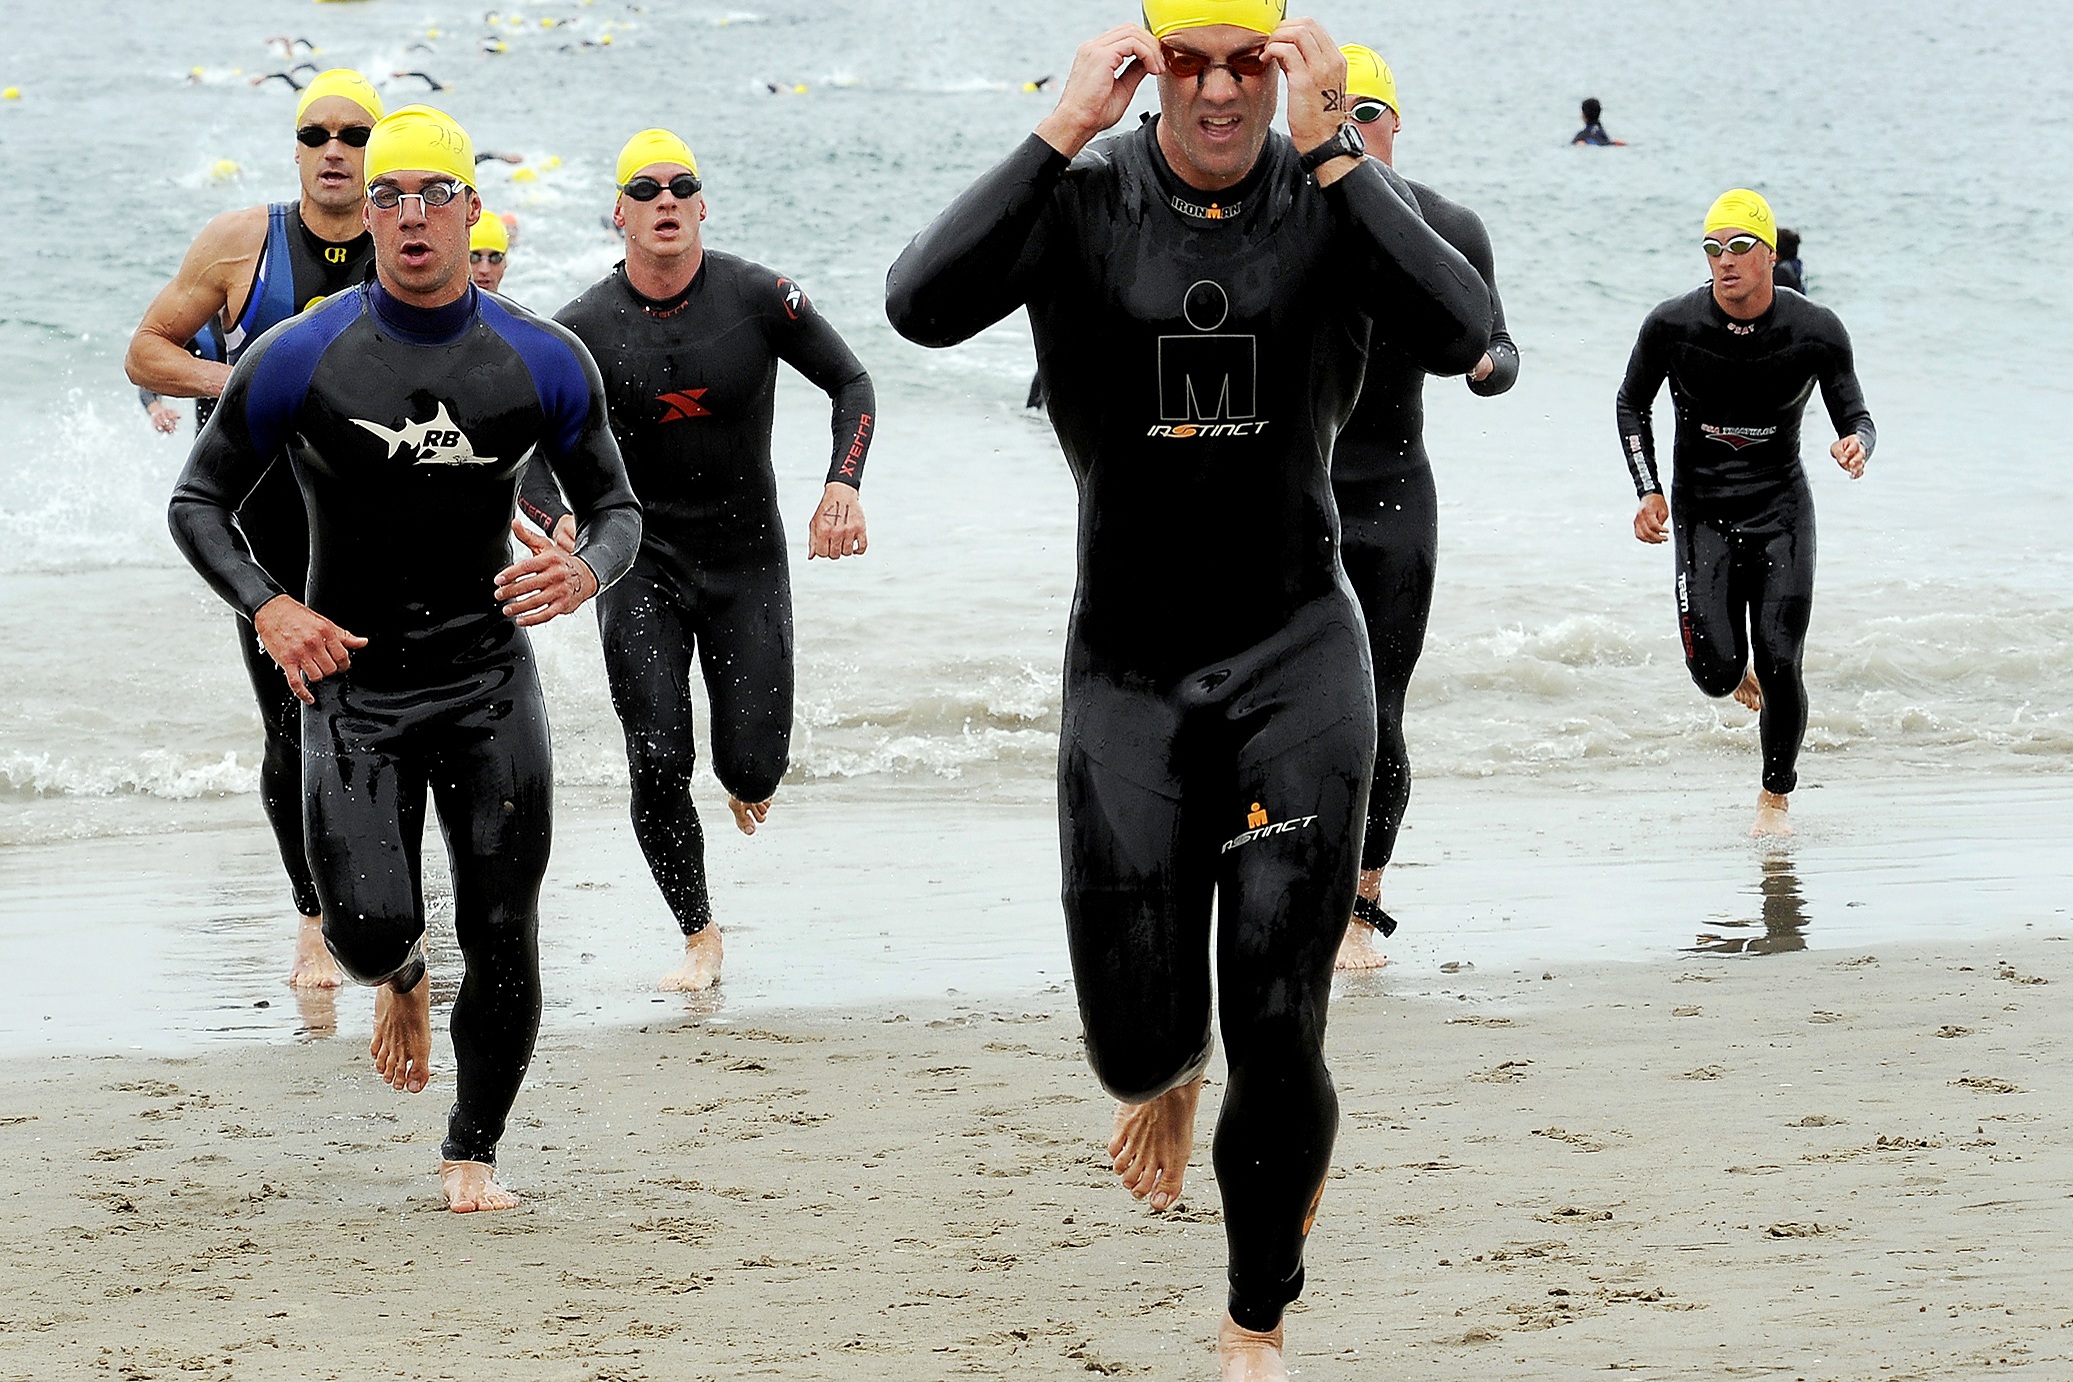
beach, water, sport, running, jogging, runner, healthy, health, fitness, swimming, competition, men, sports, endurance, athletes, active, triathlon, males, triathalon, individual sports, endurance sports, duathlon